2019 League of Legends World Championship final

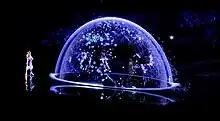
The opening ceremony incorporated holographic projections to support the live musical performances. The "League of Legends" character Ekko stands on the left hand side.

G2 Esports were alongside Fnatic in representing the LEC and FPX were alongside Royal Never Give Up and Invictus Gaming, the victors of the previous Worlds, in representing the LPL. This series marked the first time either team had reached the World Finals, despite G2 having made three appearances in past World Championships. The Finals were a best of five series, with the first team to win a total of three games being crowned the champions.